Village perché

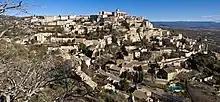
Gordes

'Villages perchés' are found mainly in hilly areas where soil is poor and water scarce. This is generally case in Provence except in the lower Rhone valley and in the Durance valley, where alluvial land abounds and water is easily accessible from a well dug in the courtyard of the house.